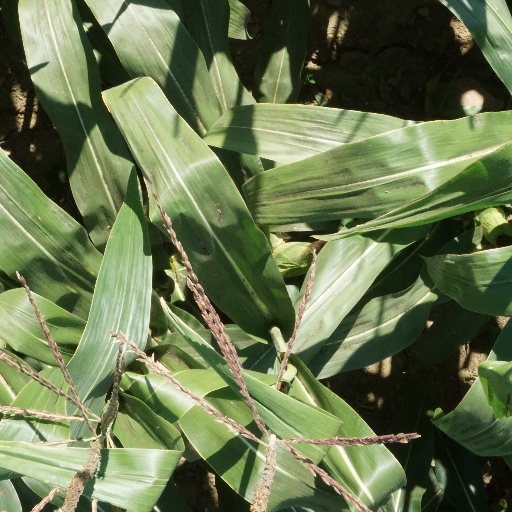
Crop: maize; corn